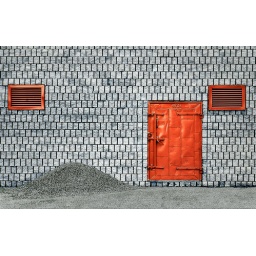
Little sand pile near door